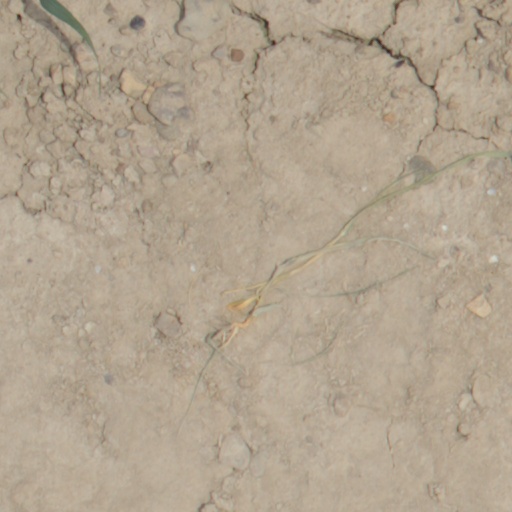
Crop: wheat